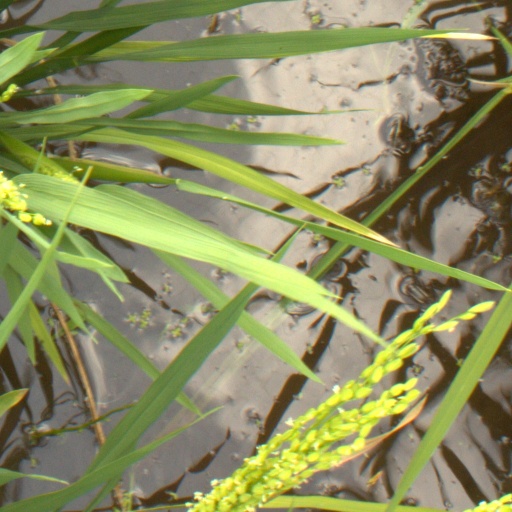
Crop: rice